James Bevan Edwards

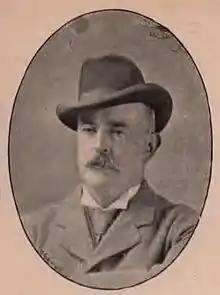
Lieutenant General Sir James Edwards c.1895

Lieutenant General Sir James Bevan Edwards (5 November 1834 – 8 July 1922) was a senior British Army officer and politician.